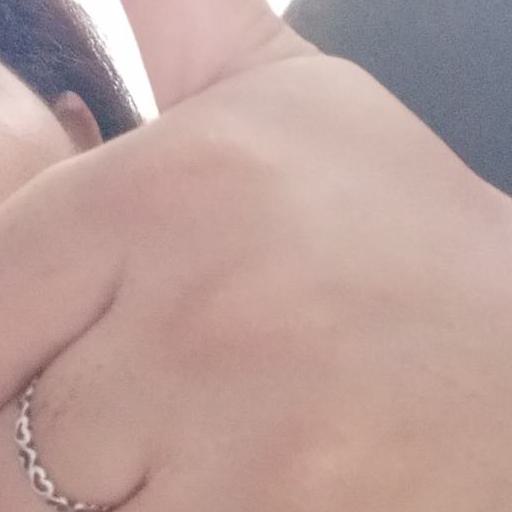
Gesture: like